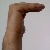
The image shows a hand gesture representing a space in Indian Sign Language.